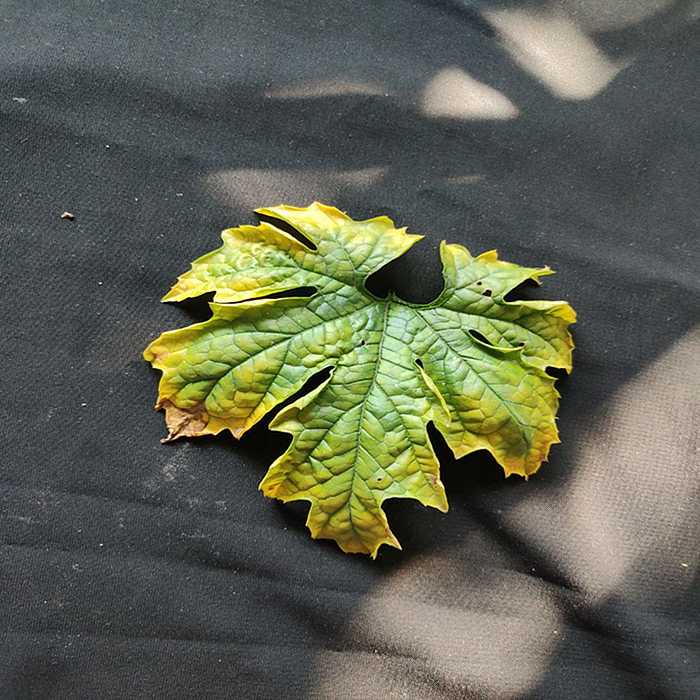
Plant: Bitter Gourd
Label: Fusarium wilt